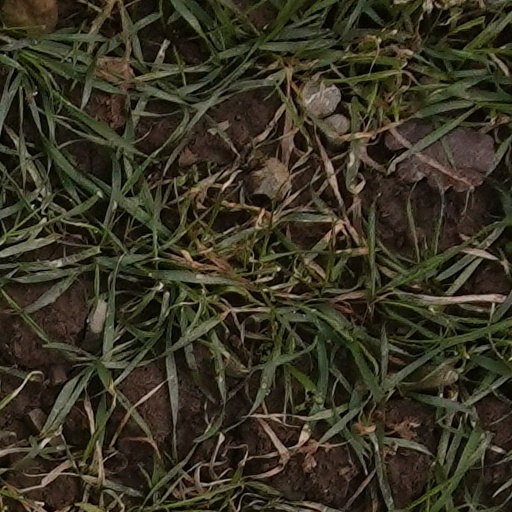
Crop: wheat